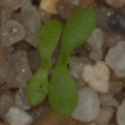
Label: scentless_mayweed